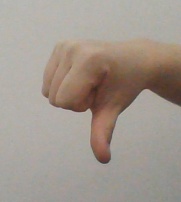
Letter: waw